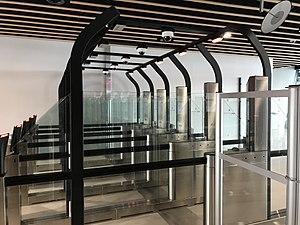
Aéroport de Lyon le 18 mars 2018.